Corner Lunch

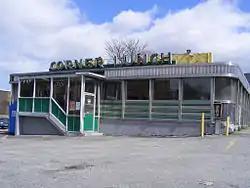

The Corner Lunch Diner is a historic diner at 133 Lamartine Street in Worcester, Massachusetts. Built and moved to Worcester in 1968, it is the largest diner in the city, and a rare example in New England of remodeling work done by the Musi Dining Car Company of Carteret, New Jersey. It was built by DeRaffele Diners of New Rochelle, New York, and first installed in Babylon, New York. It was listed on the National Register of Historic Places in 2000.